Sustainable Development Goals and Lebanon

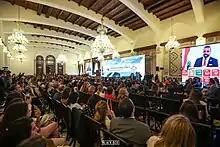
Making Global Goals Middle East Forum - Lebanon, 2019

The main platform that groups corporate sustainability initiatives in Lebanon is the local chapter of the UN Global Compact. The compact advances the 10 principles of the UN Global Compact and the 17 Sustainable Development Goals at the country level. The main mission of the local network is to build a strong understanding of responsible business and highlight sustainability commitments and efforts of Lebanese businesses and other stakeholders such as NGOs, organizations and academia. The compact works on capacity building by mainstreaming a principle-based approach to the SDGs and provide good business practices to lead the way.